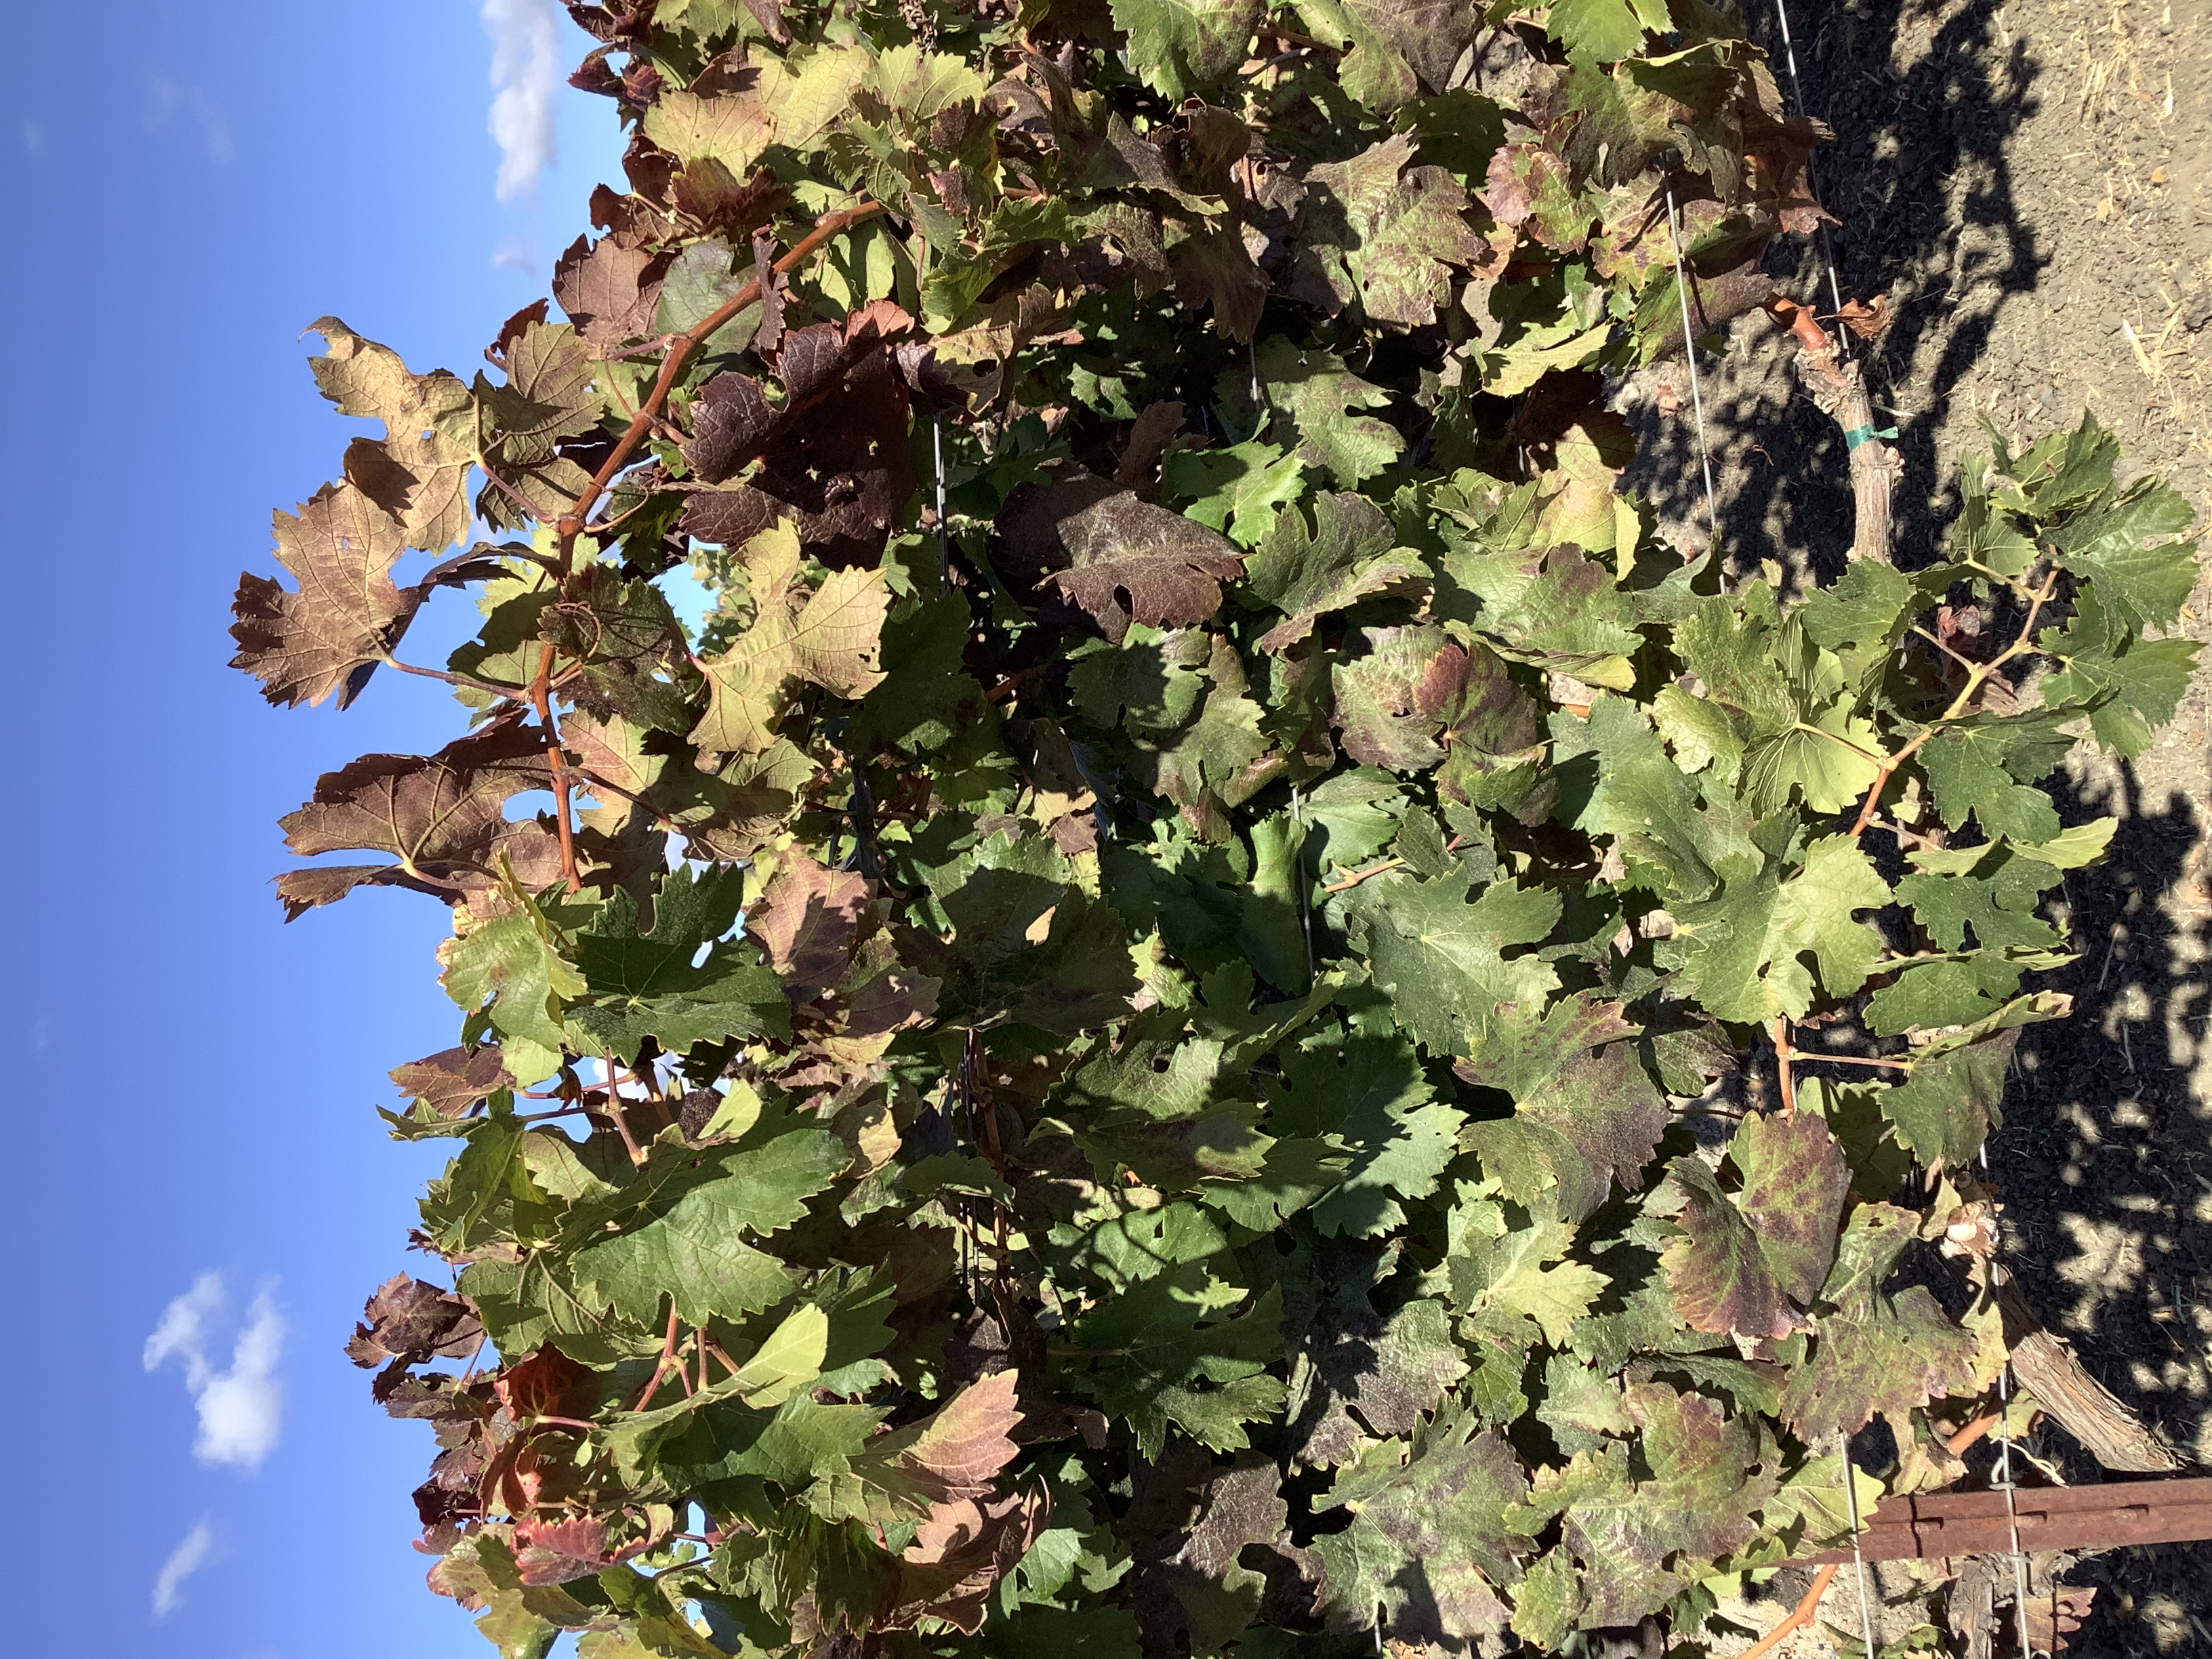
Label: Red Blotch